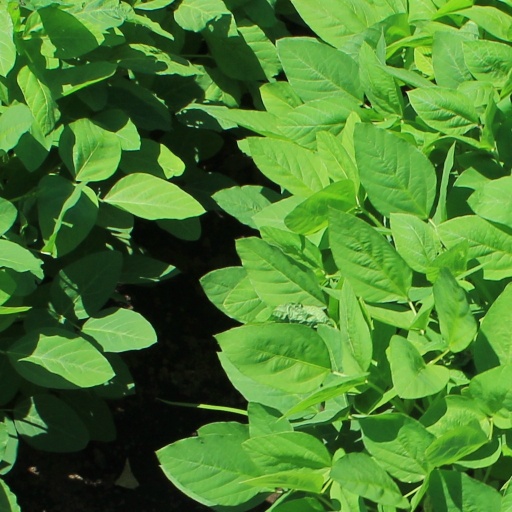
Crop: soybean